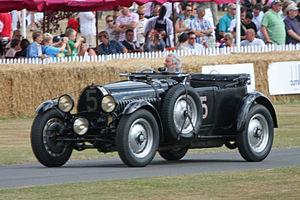
Guy Bouriat est un pilote automobile français.
La Bugatti Type 50 est un modèle d'automobile du constructeur français Bugatti, conçue par Ettore Bugatti et Jean Bugatti entre 1931 et 1933. La Type 50 est développée à partir de la Bugatti Type 46 dont elle reprend bon nombre d'éléments. Les 65 exemplaires produits sont carrossés en coachs, cabriolets, coupés, berlines et autres tourers.
Albert Eugène Diwo, dit Albert Divo, né à Paris le 24 janvier 1895 et décédé à Morsang-sur-Orge le 19 septembre 1966 de crise cardiaque) est un pilote automobile français, sur circuits automobiles et en courses de côte.